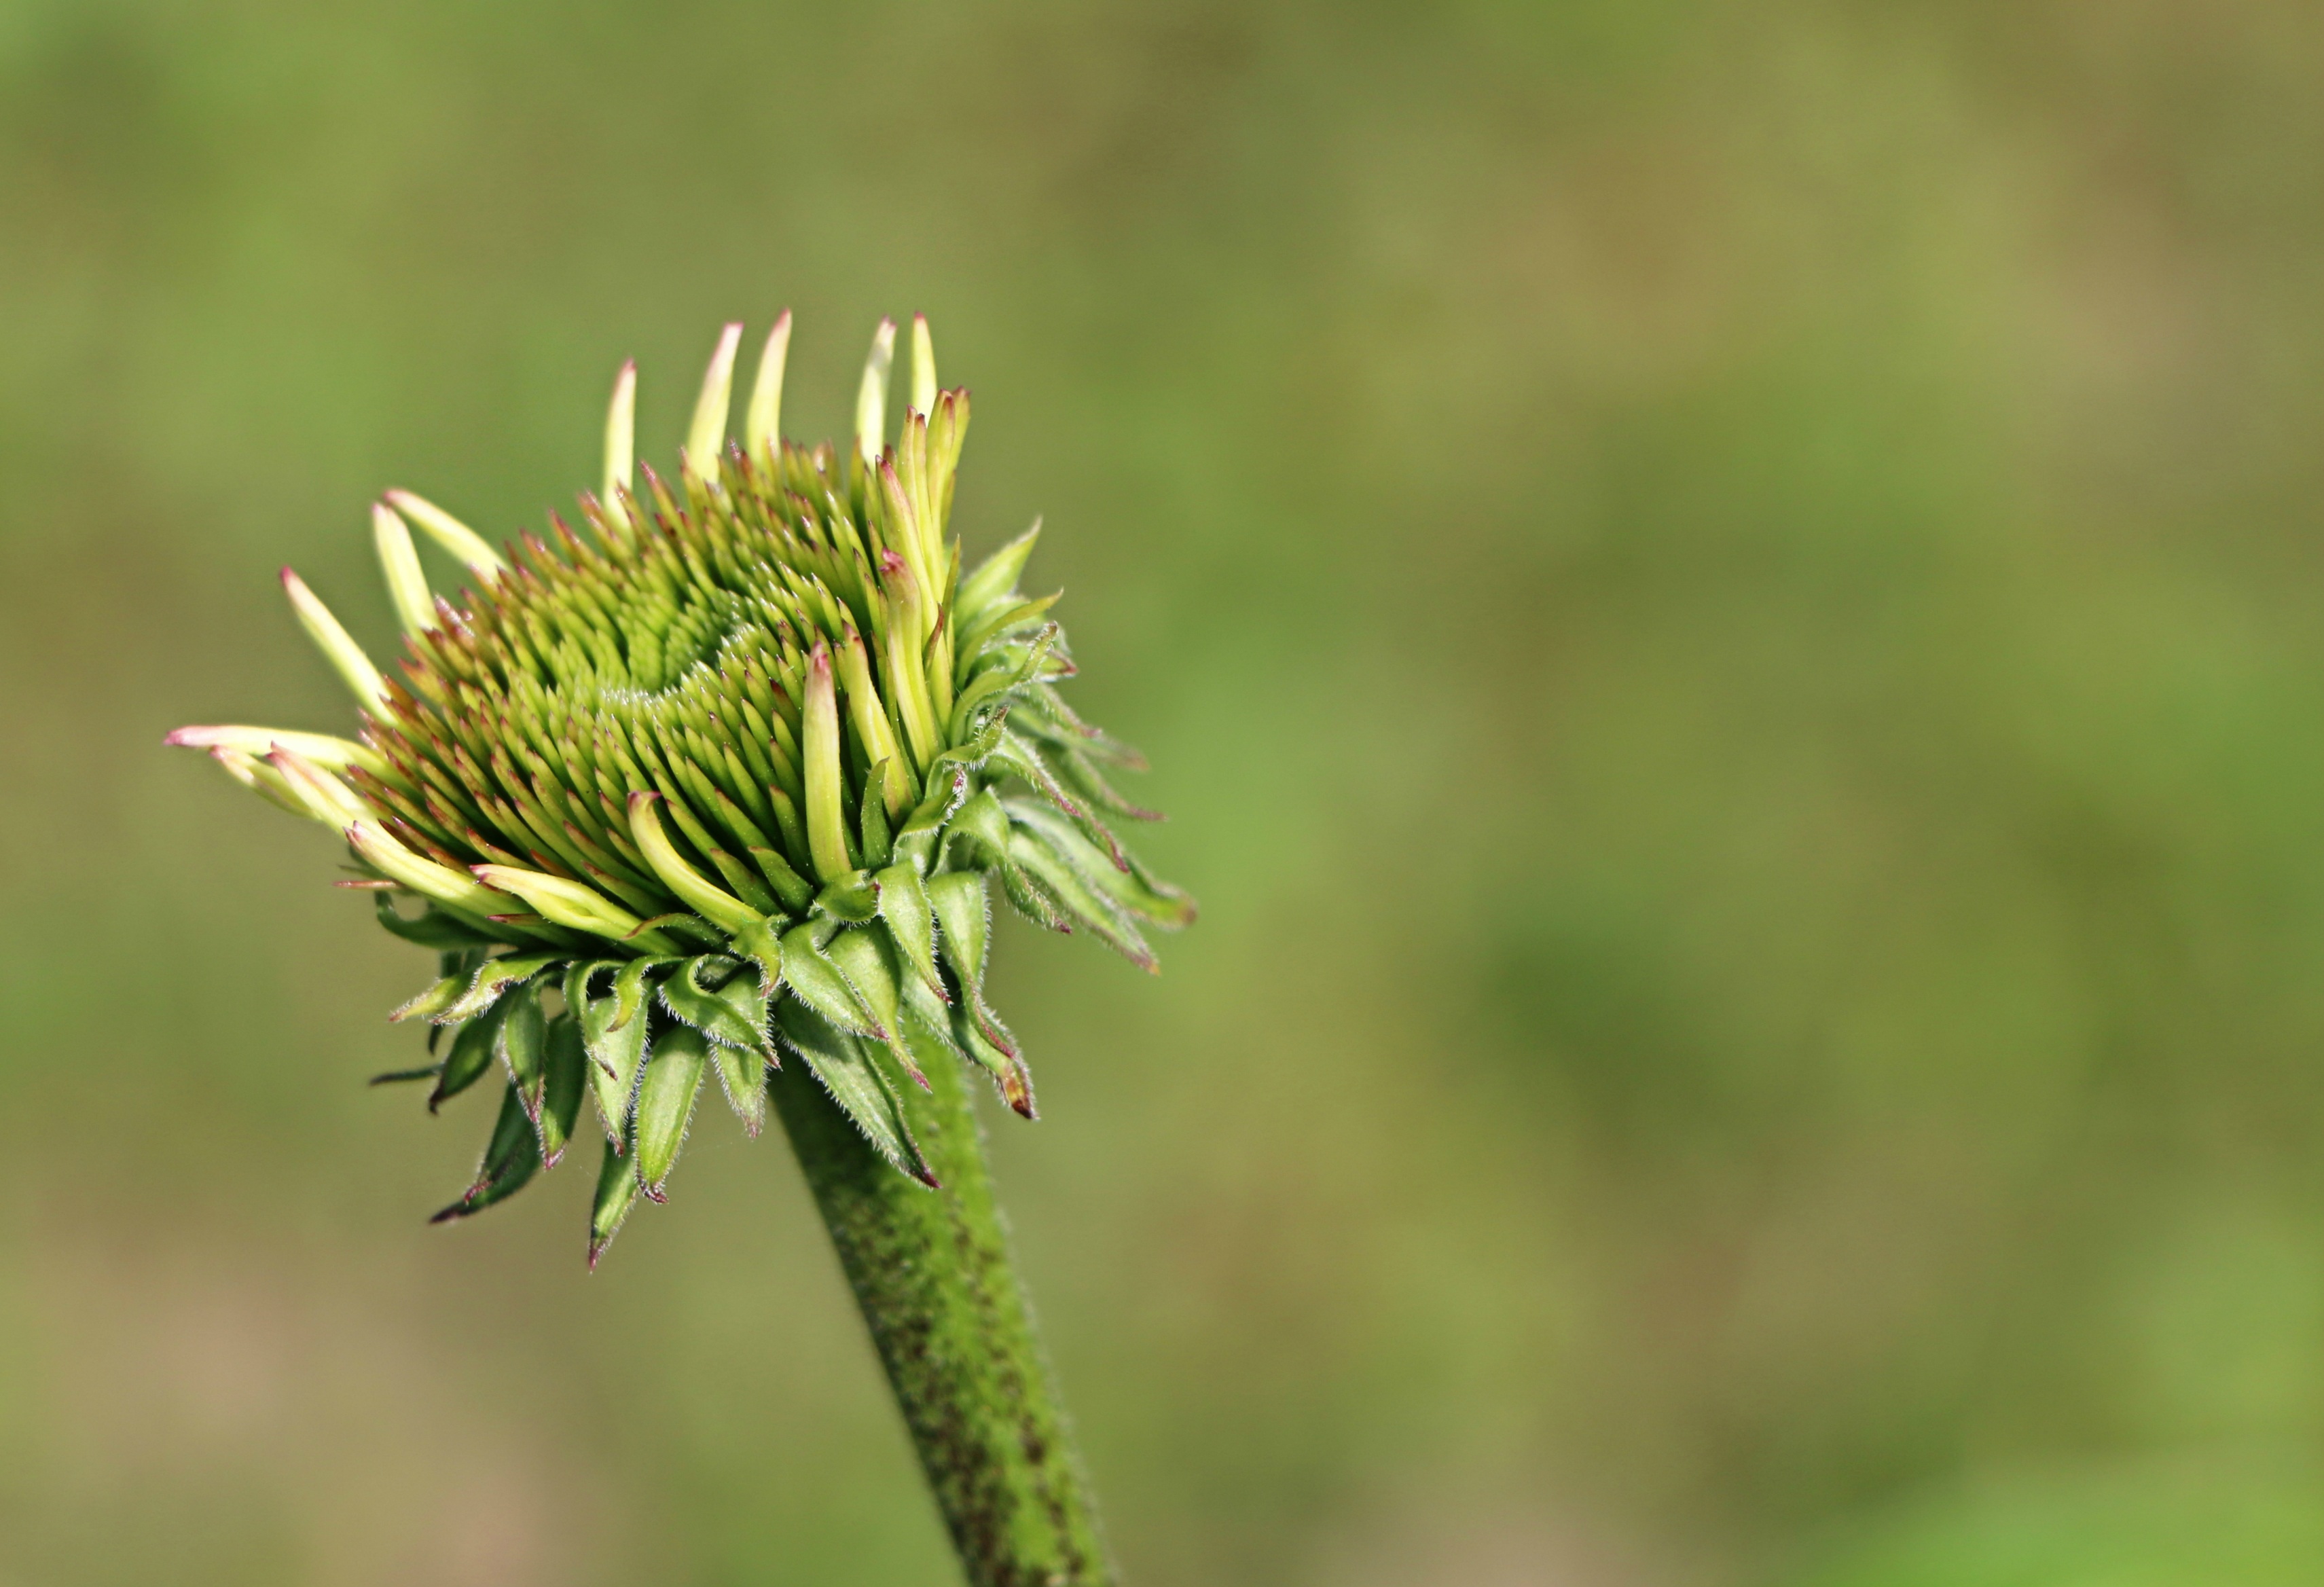
nature, grass, branch, plant, prairie, leaf, flower, bloom, green, botany, flora, wildflower, close up, background, thistle, bud, echinacea, macro photography, barb, flowering plant, daisy family, the lone, grass family, plant stem, land plant, thorns spines and prickles